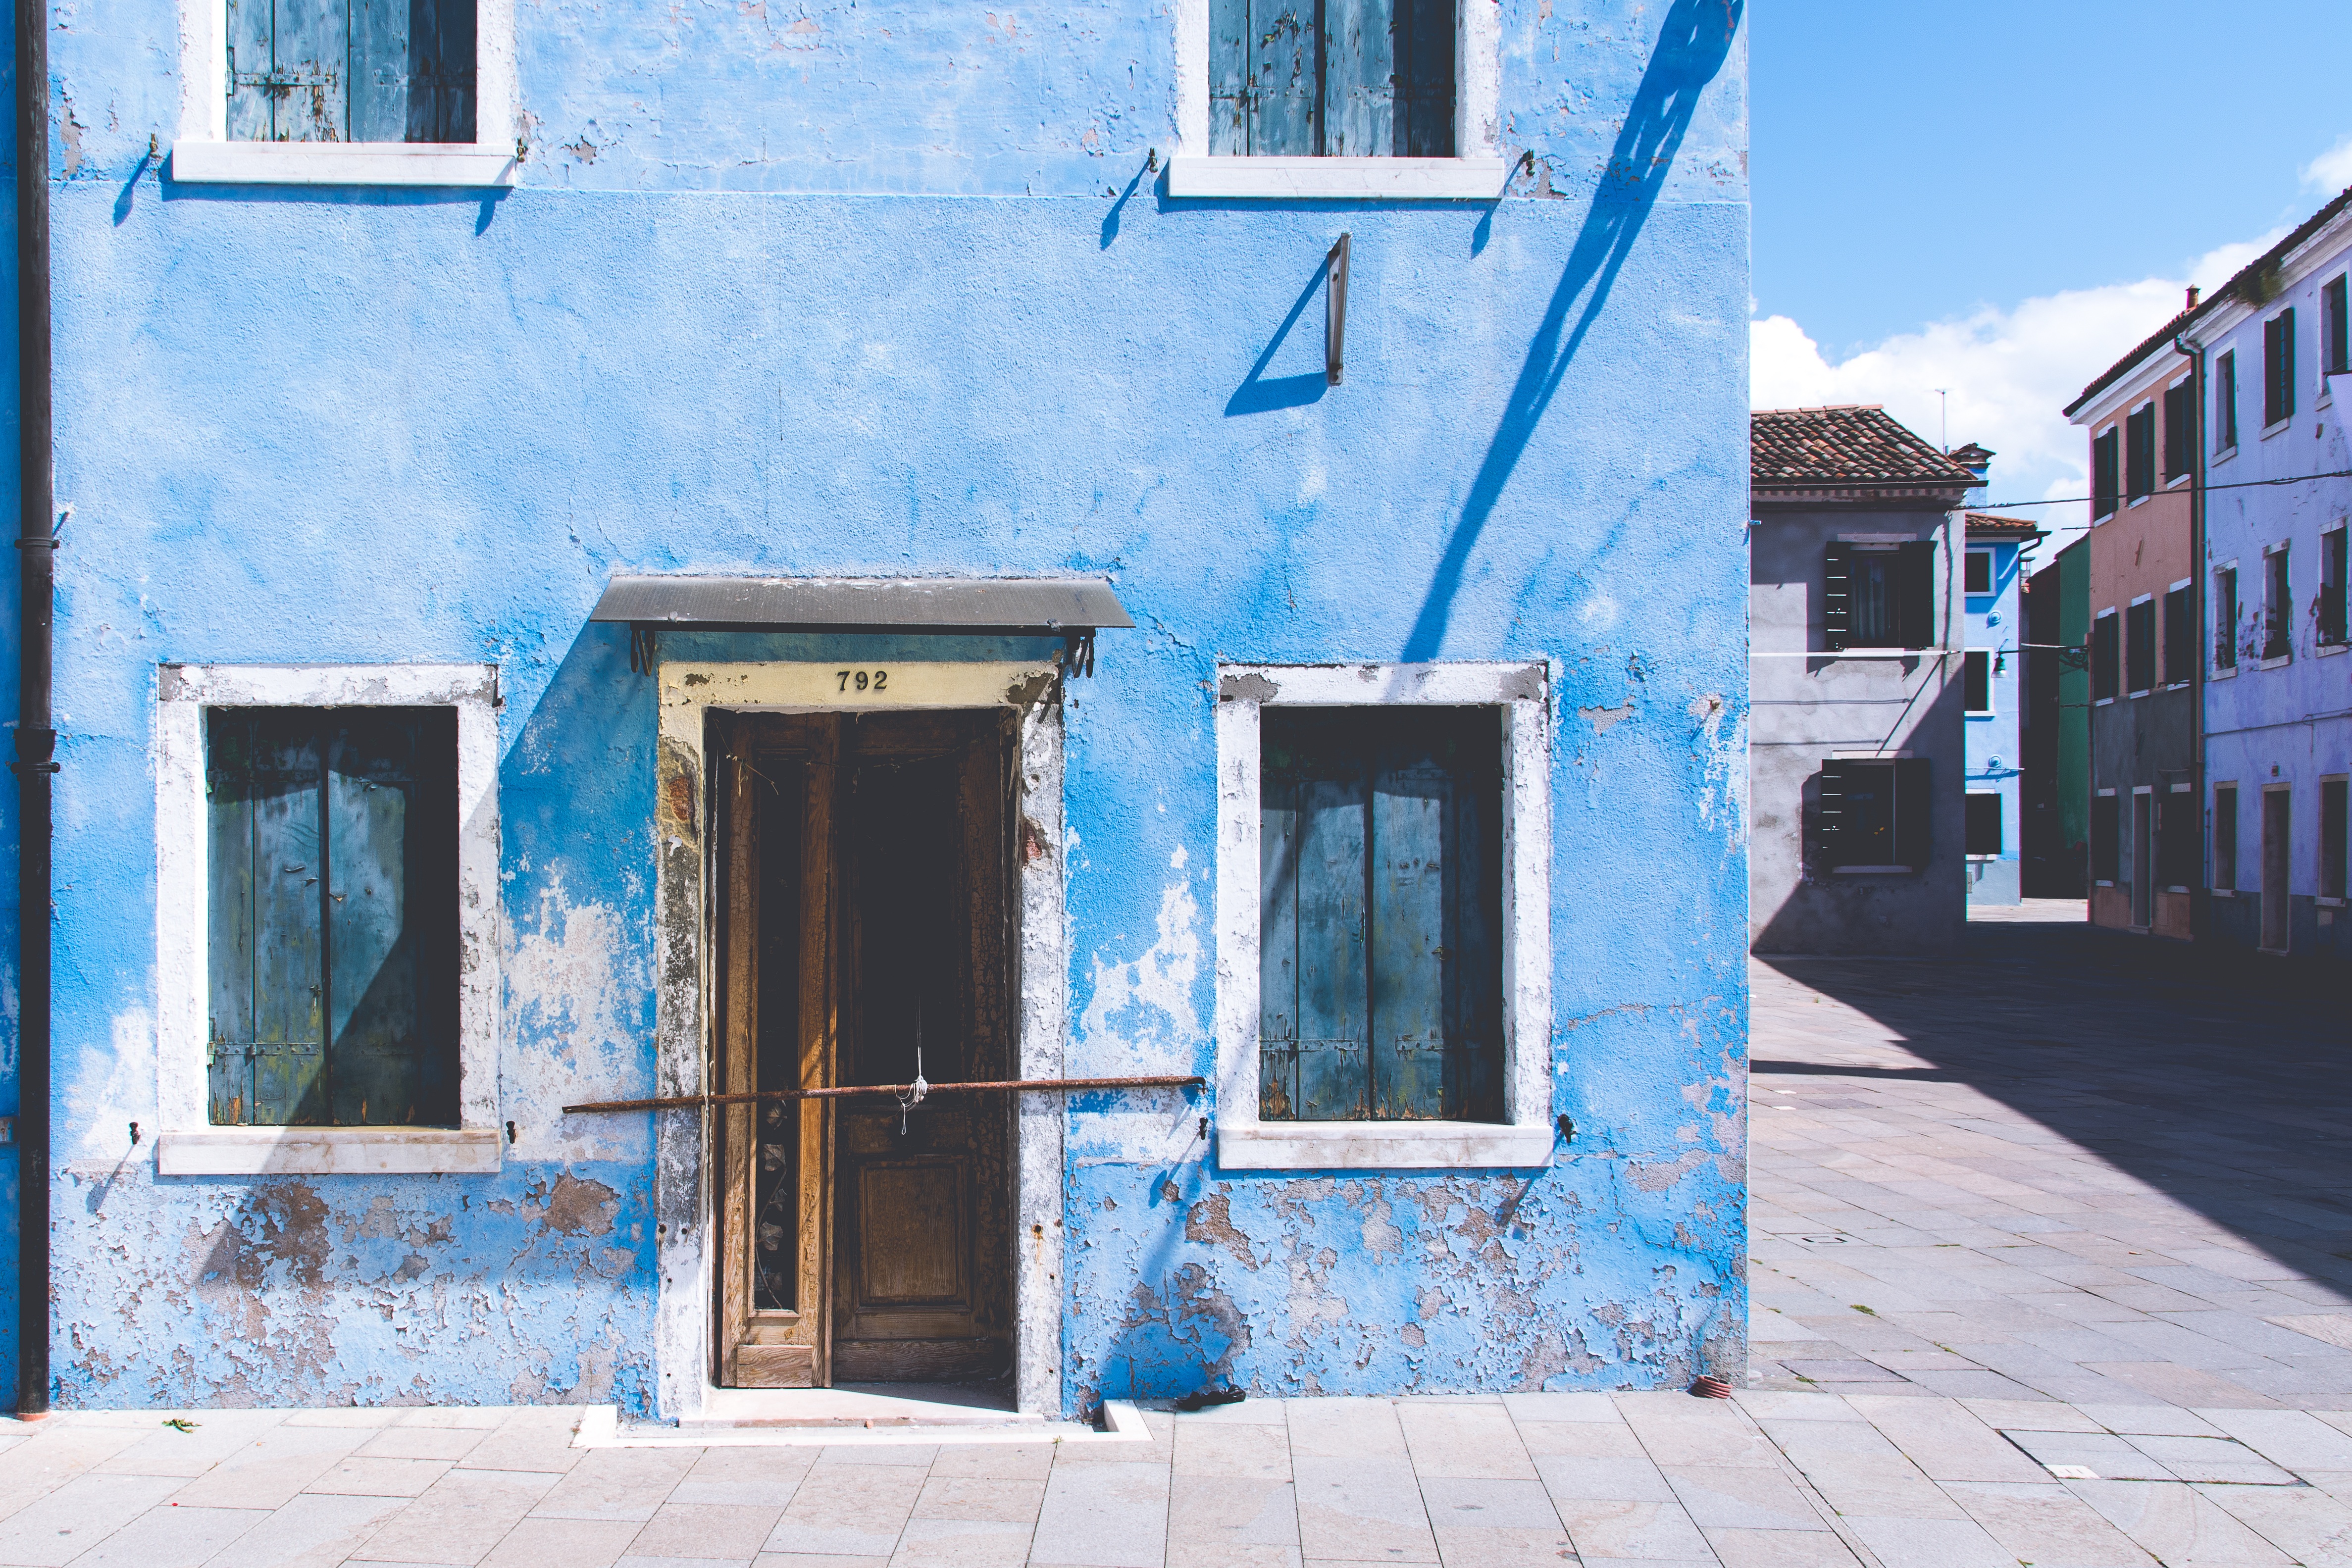
architecture, road, street, house, window, town, building, alley, home, wall, village, color, facade, property, blue, infrastructure, estate, neighbourhood, urban area, residential area